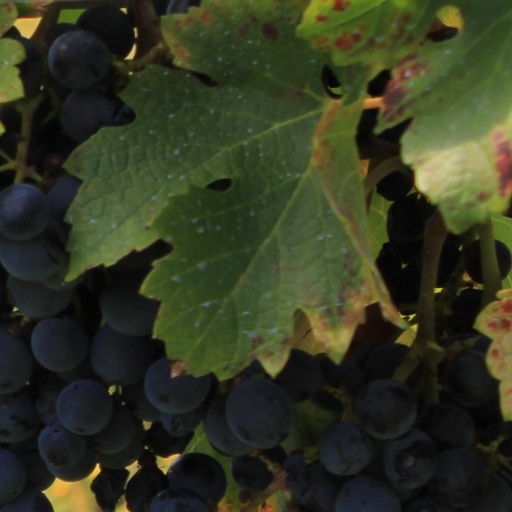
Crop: grape